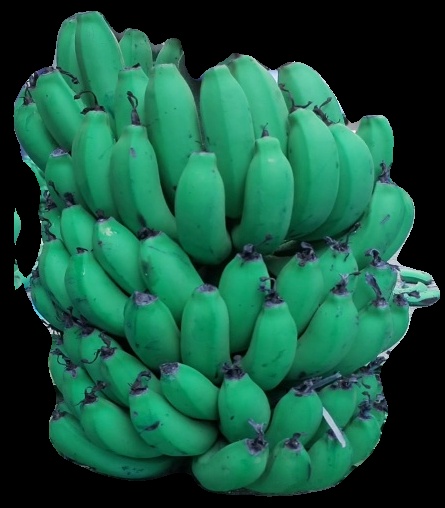
Variety: pachbale
Grade: grade2